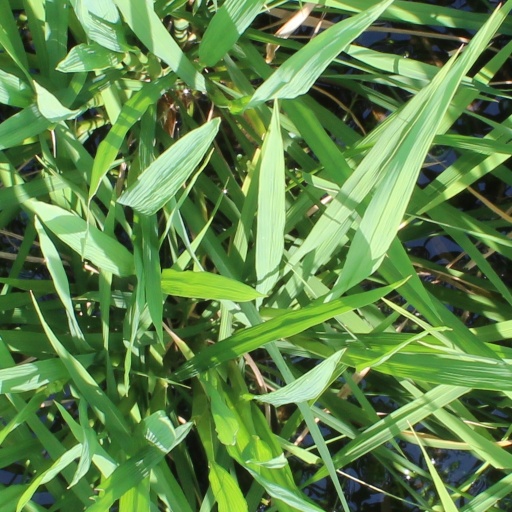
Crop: rice